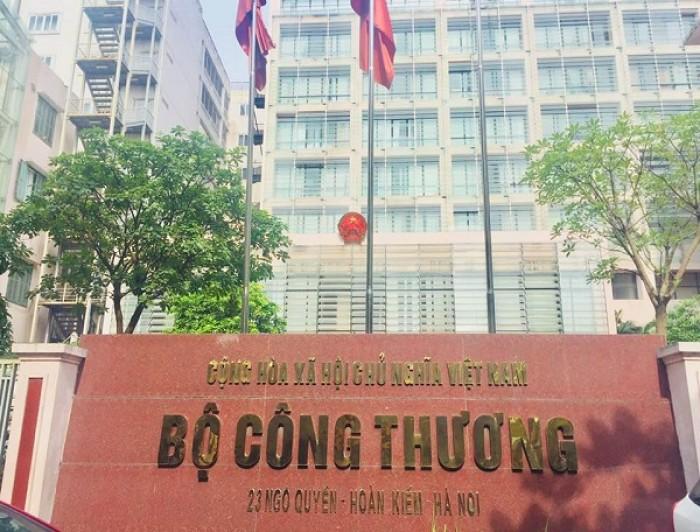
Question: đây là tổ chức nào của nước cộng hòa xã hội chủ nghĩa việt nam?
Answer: đây là bộ công thương của nước cộng hòa xã hội chủ nghĩa việt nam